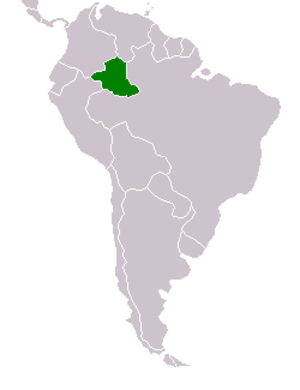
Une carte de l'Amerique du Sud avec la Palombie, un pays imaginaire, en vert. Español: Una mapa de America del Sur con el pais Palombia, un pais de ficcion, en verde.
Le Marsupilami est un animal imaginaire créé par André Franquin en 1952, dans la série Spirou et Fantasio, avant d'accéder à sa propre série. Il est doté d'une force herculéenne et d'une queue préhensile démesurée ainsi que de toutes sortes de particularités zoologiques dévoilées au fil des albums.